Reserve Bank of Australia

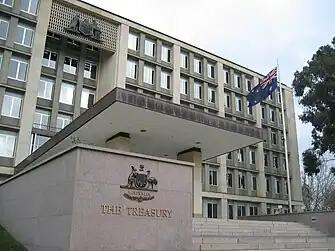
One "ex officio" member of the board is the Secretary to the Treasury ("Treasury Department building seen here in Canberra").

The Reserve Bank Board consists of nine members, including three "ex officio" members: the Governor of the Reserve Bank, who is Chair of the Board; the Deputy Governor of the Reserve Bank, who is the Deputy Chair of the Board; and the Secretary to the Treasury.